Blyth Spartans A.F.C.

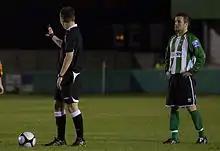
Paul Brayson lines up a free kick for Blyth

It was announced in May 2011 that then Whitley Bay assistant manager Steve Cuggy would take over as manager. He along with his assistant Gavin Fell made a complete overhaul of the squad that summer, letting popular players such as Robbie Dale leave. After initial excitement following a good pre-season, the performances on the pitch were extremely poor. However Blyth just got into the FA Cup 1st round after beating Droylsden 2–1 at home in the 4th qualifying round replay before losing 2–0 to rivals Gateshead. Following defeat by FC Halifax Town Steve Cuggy left the club in December. Later that month, former Newcastle United player Tommy Cassidy took charge but the poor performances continued. Finally, on 24 March 2012, Blyth Spartans had their first ever relegation confirmed after a 1–0 home defeat to Gloucester City.